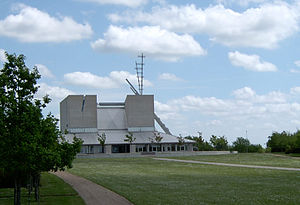
Jakobsstige
Jakobsstige som udsmykning på Fonnesbæk Kirke i Ikast.
Fonnesbæk kirke i Fonnebæk Sogn, Hammerum Herred, Ringkøbing Amt. Jakobsstige udsmykker kirken
Jakobsstigen har sin oprindelse i Det gamle Testamente, hvor en af patriarkerne, Jakob, ser en stige i en drøm. Stigen rakte op til himlen og Jakob så engle stige op og ned ad den. I kristendommen er stigen et symbol på menneskets vej til himlen.